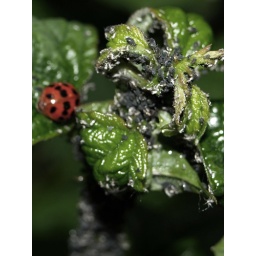
128 / 365 This plant was literally covered in aphids - the stems were completely black .